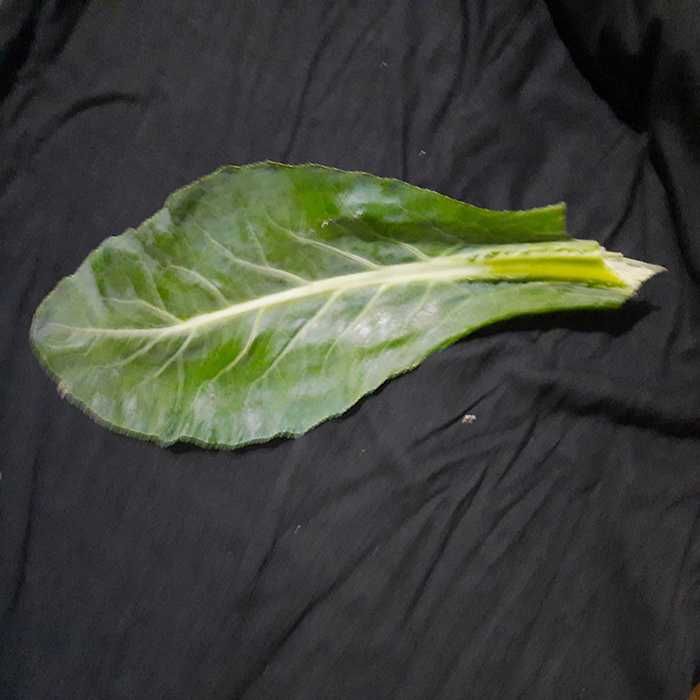
Plant: Cauliflower
Label: Fresh leaf